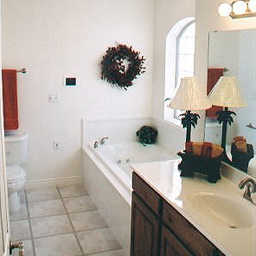
Room type: bathroom